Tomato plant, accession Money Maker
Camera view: vertical (180 deg); turntable rotation: 30 degrees
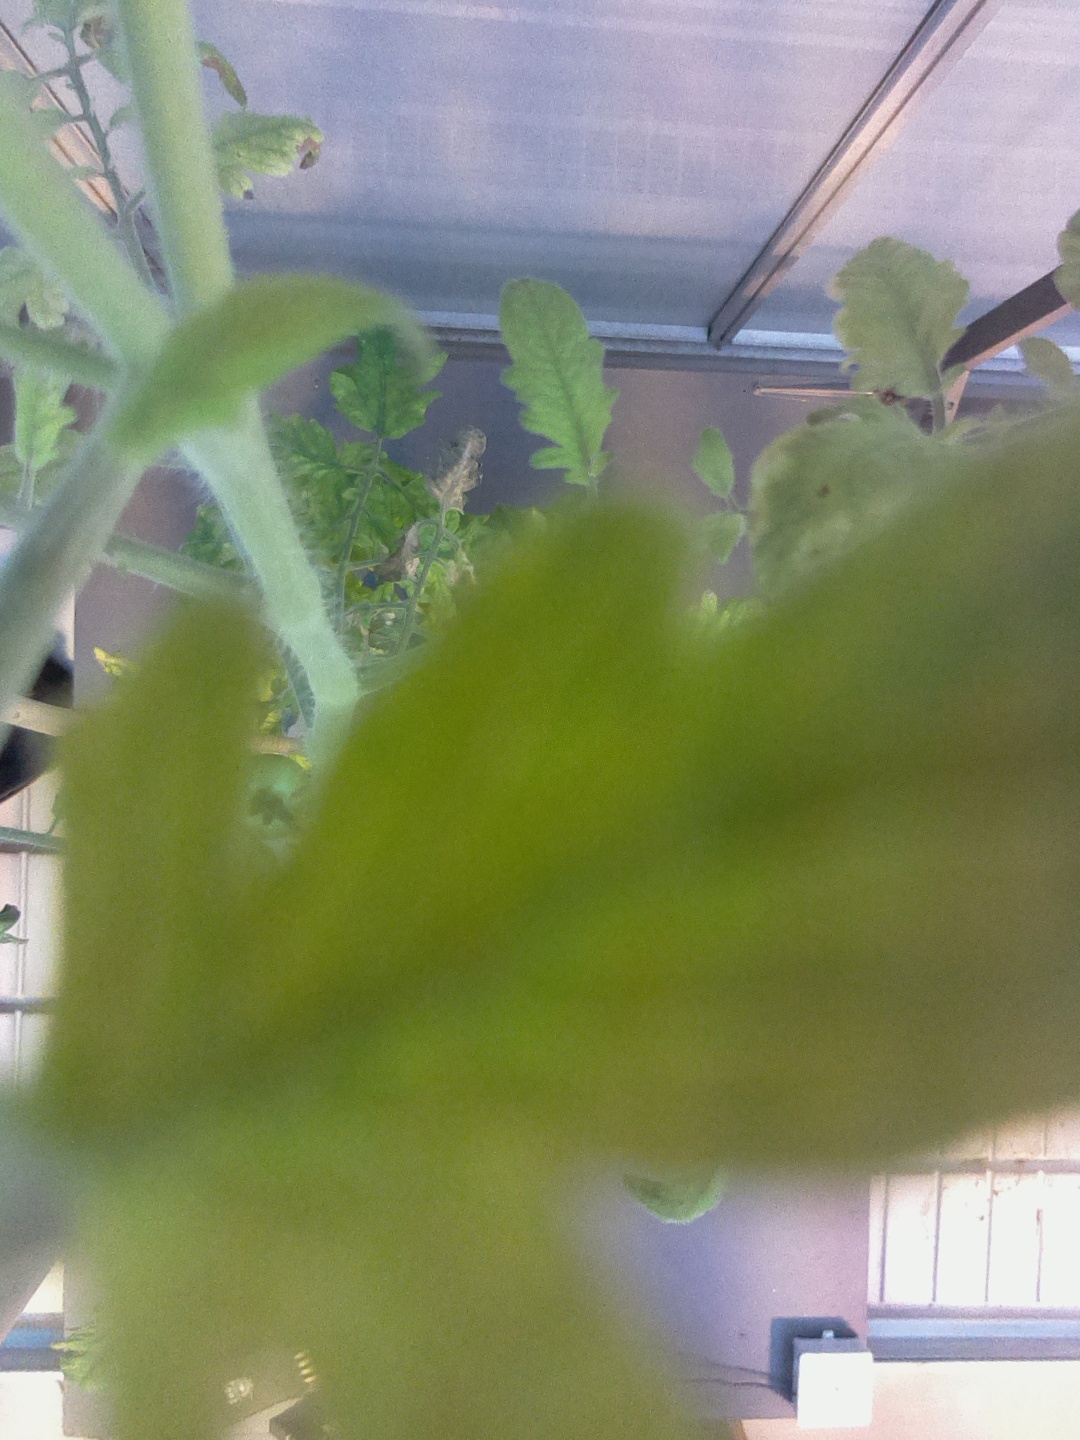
BBCH growth stage 78: 80% -90% of final fruit size